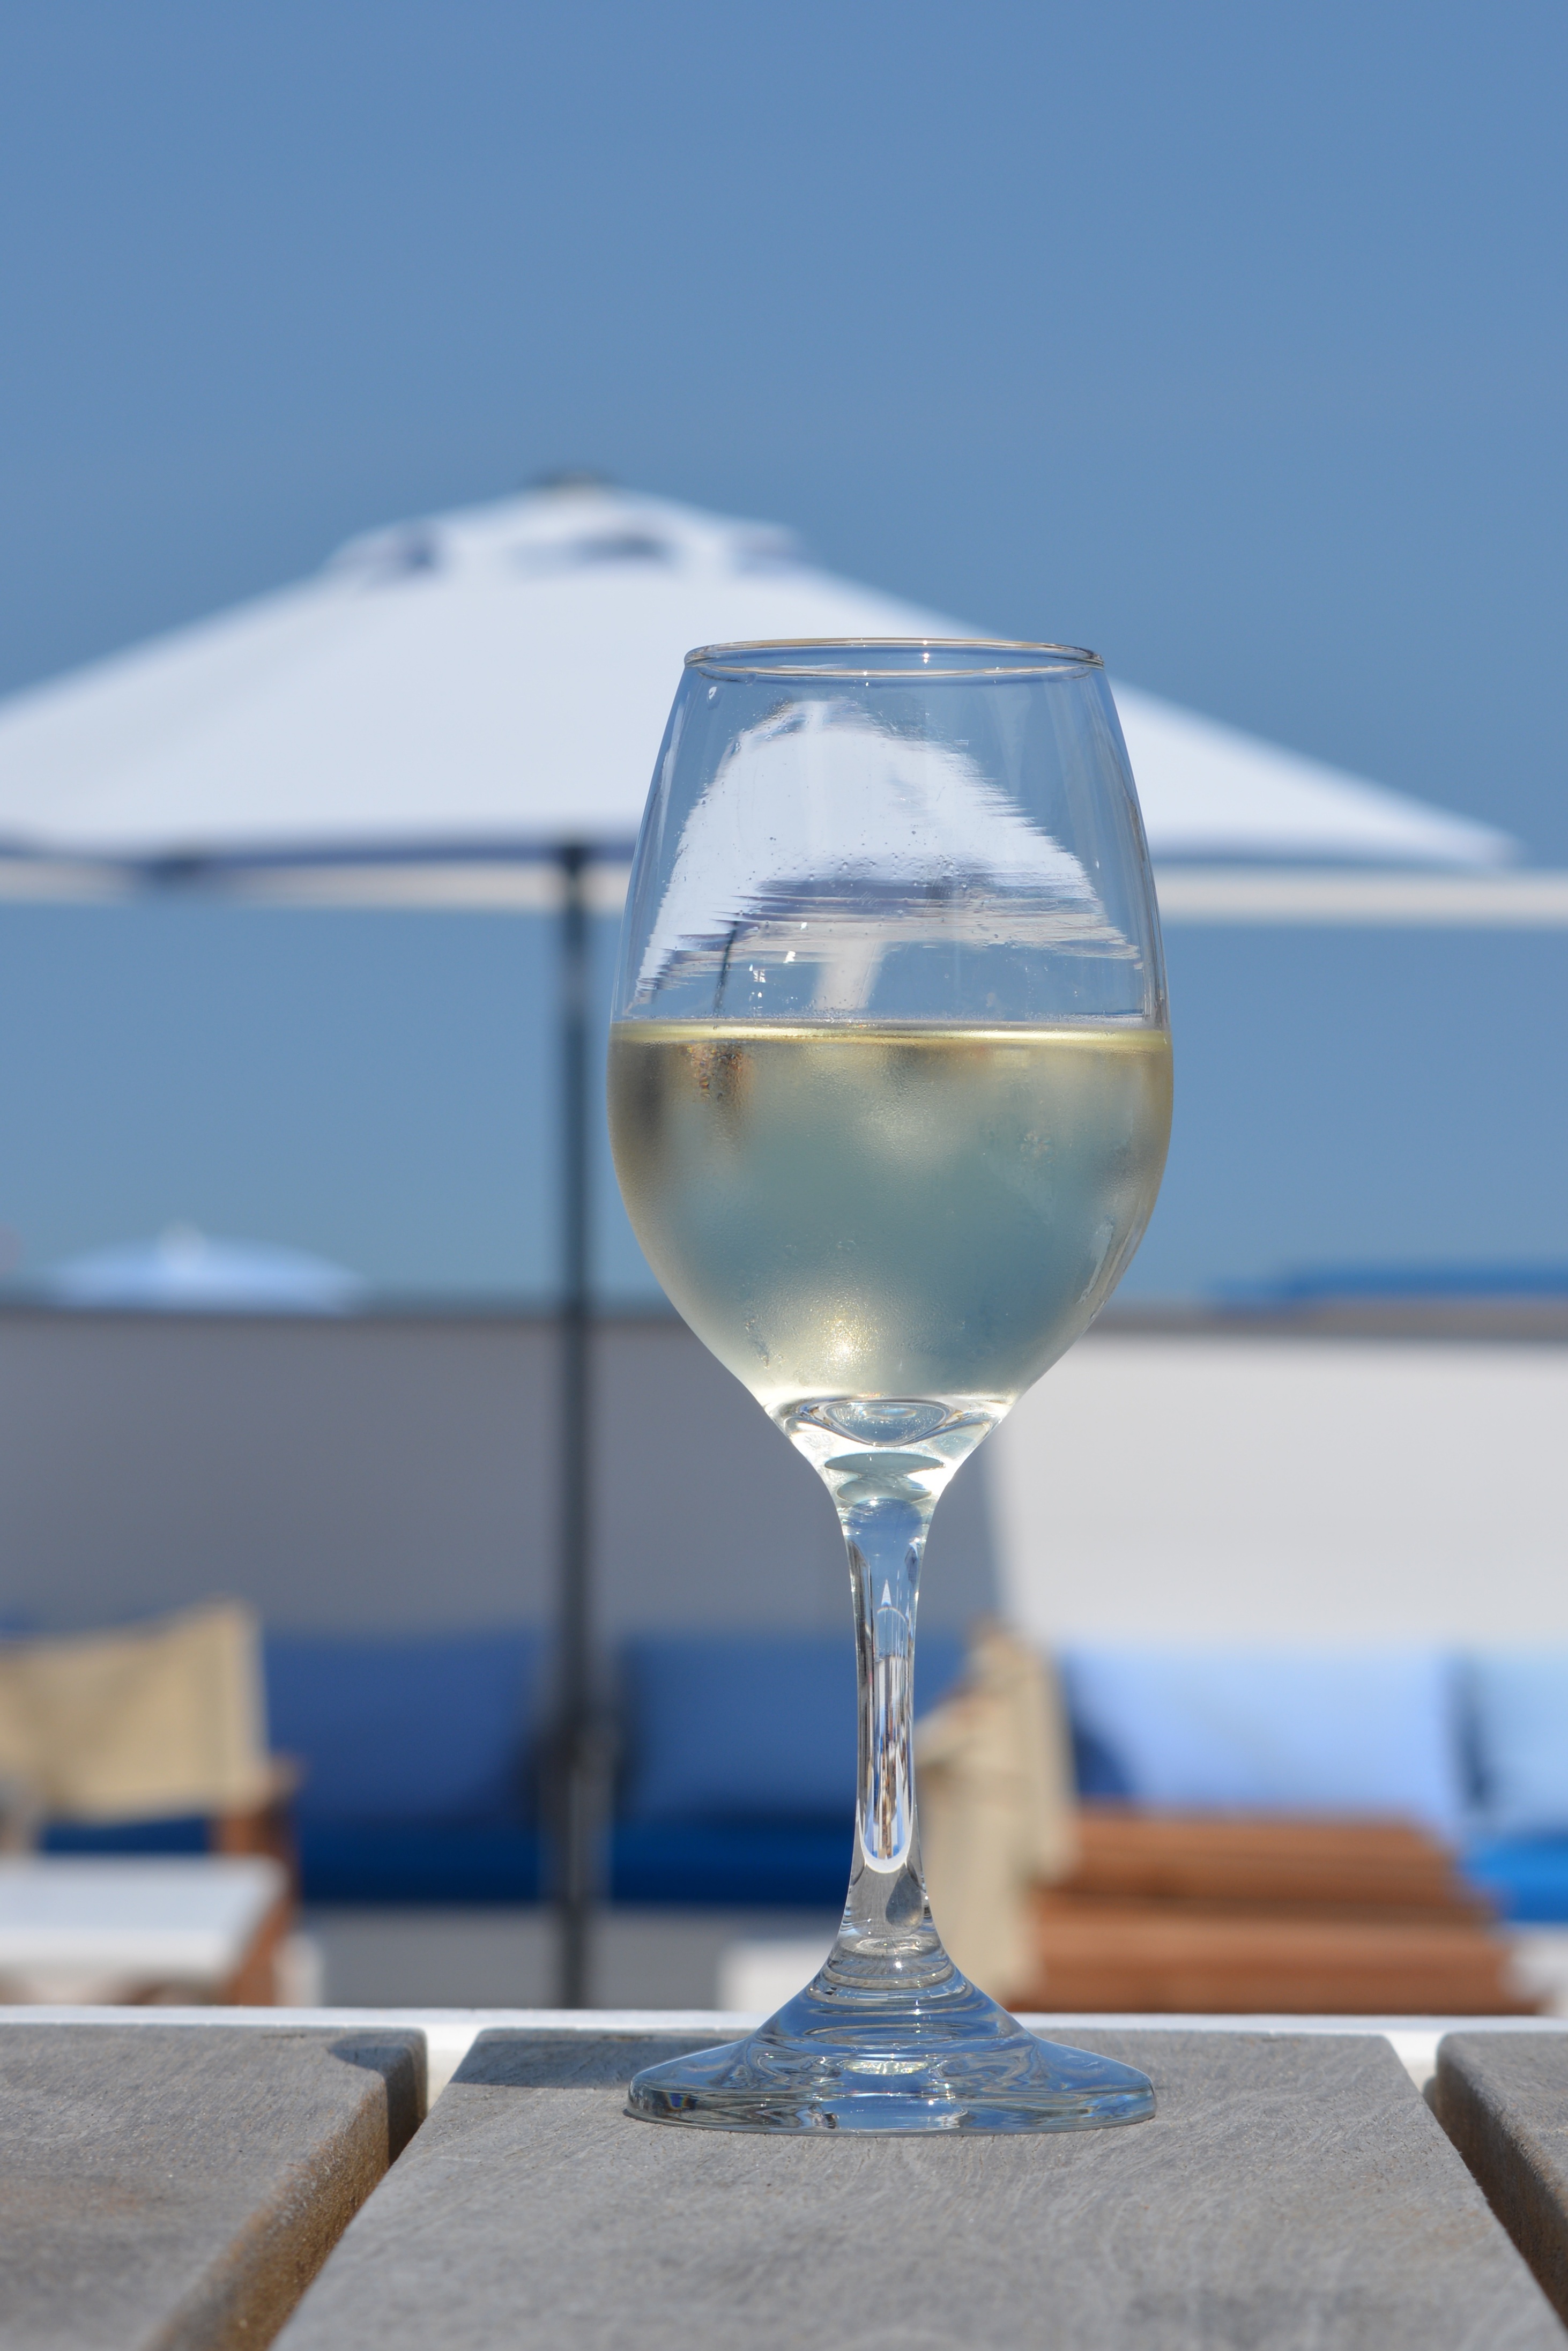
water, wine, glass, reflection, holiday, drink, blue, blue sky, wine glass, beach bar, stemware, alcoholic beverage